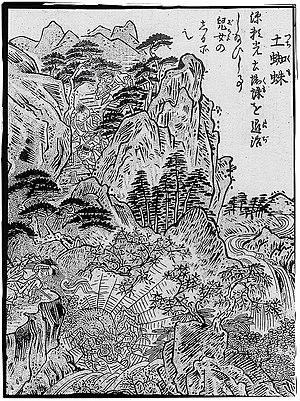
Konjaku gazu zoku hyakki est le deuxième livre de l'artiste japonais Toriyama Sekien de la célèbre série Gazu Hyakki Yagyō publiée ca. 1779. Ces albums sont des bestiaires surnaturels, collections de fantômes, d'esprits, d'apparitions et de monstres, dont beaucoup proviennent de la littérature, du folklore et d'autres arts japonais. Ces œuvres ont exercé une profonde influence sur l'imagerie yōkai ultérieure au Japon.
Tsuchigumo, littéralement « araignée de terre », est un terme historique japonais désignant péjorativement les clans renégats, ainsi que le nom d’un yōkai arachnéen dans le folklore. Dans la mythologie, les termes yatsukahagi et ōgumo en sont des variantes. Dans les chroniques Kojiki et Nihon Shoki, le synonyme homophone 都知久母 est utilisé, de même que dans les fudoki des provinces de Mutsu, Echigo, Hitachi, Settsu, Bungo, Hizen, etc.